Susan Slept Here

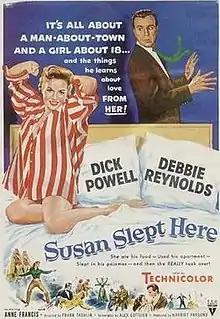
original film poster

Susan Slept Here is a 1954 American romantic comedy film directed by Frank Tashlin and starring Dick Powell (in his last film role) and Debbie Reynolds. Shot in Technicolor, the film is based on the play of the same name by Steve Fisher and Alex Gottlieb. Tashlin later revised the film's plotline and reused it in 1962 for the production "Bachelor Flat". Comedian Red Skelton has a minor role.